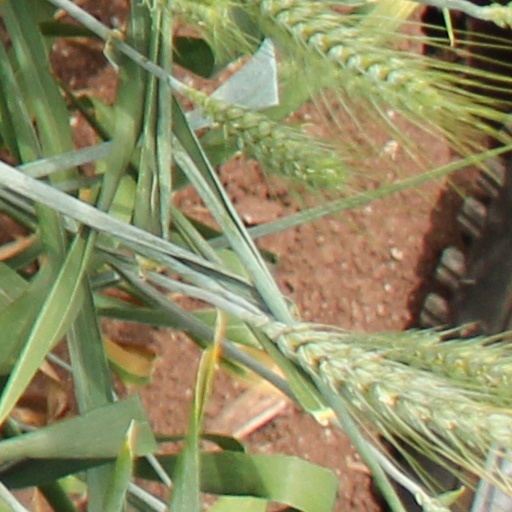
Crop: wheat